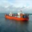
Label: ship